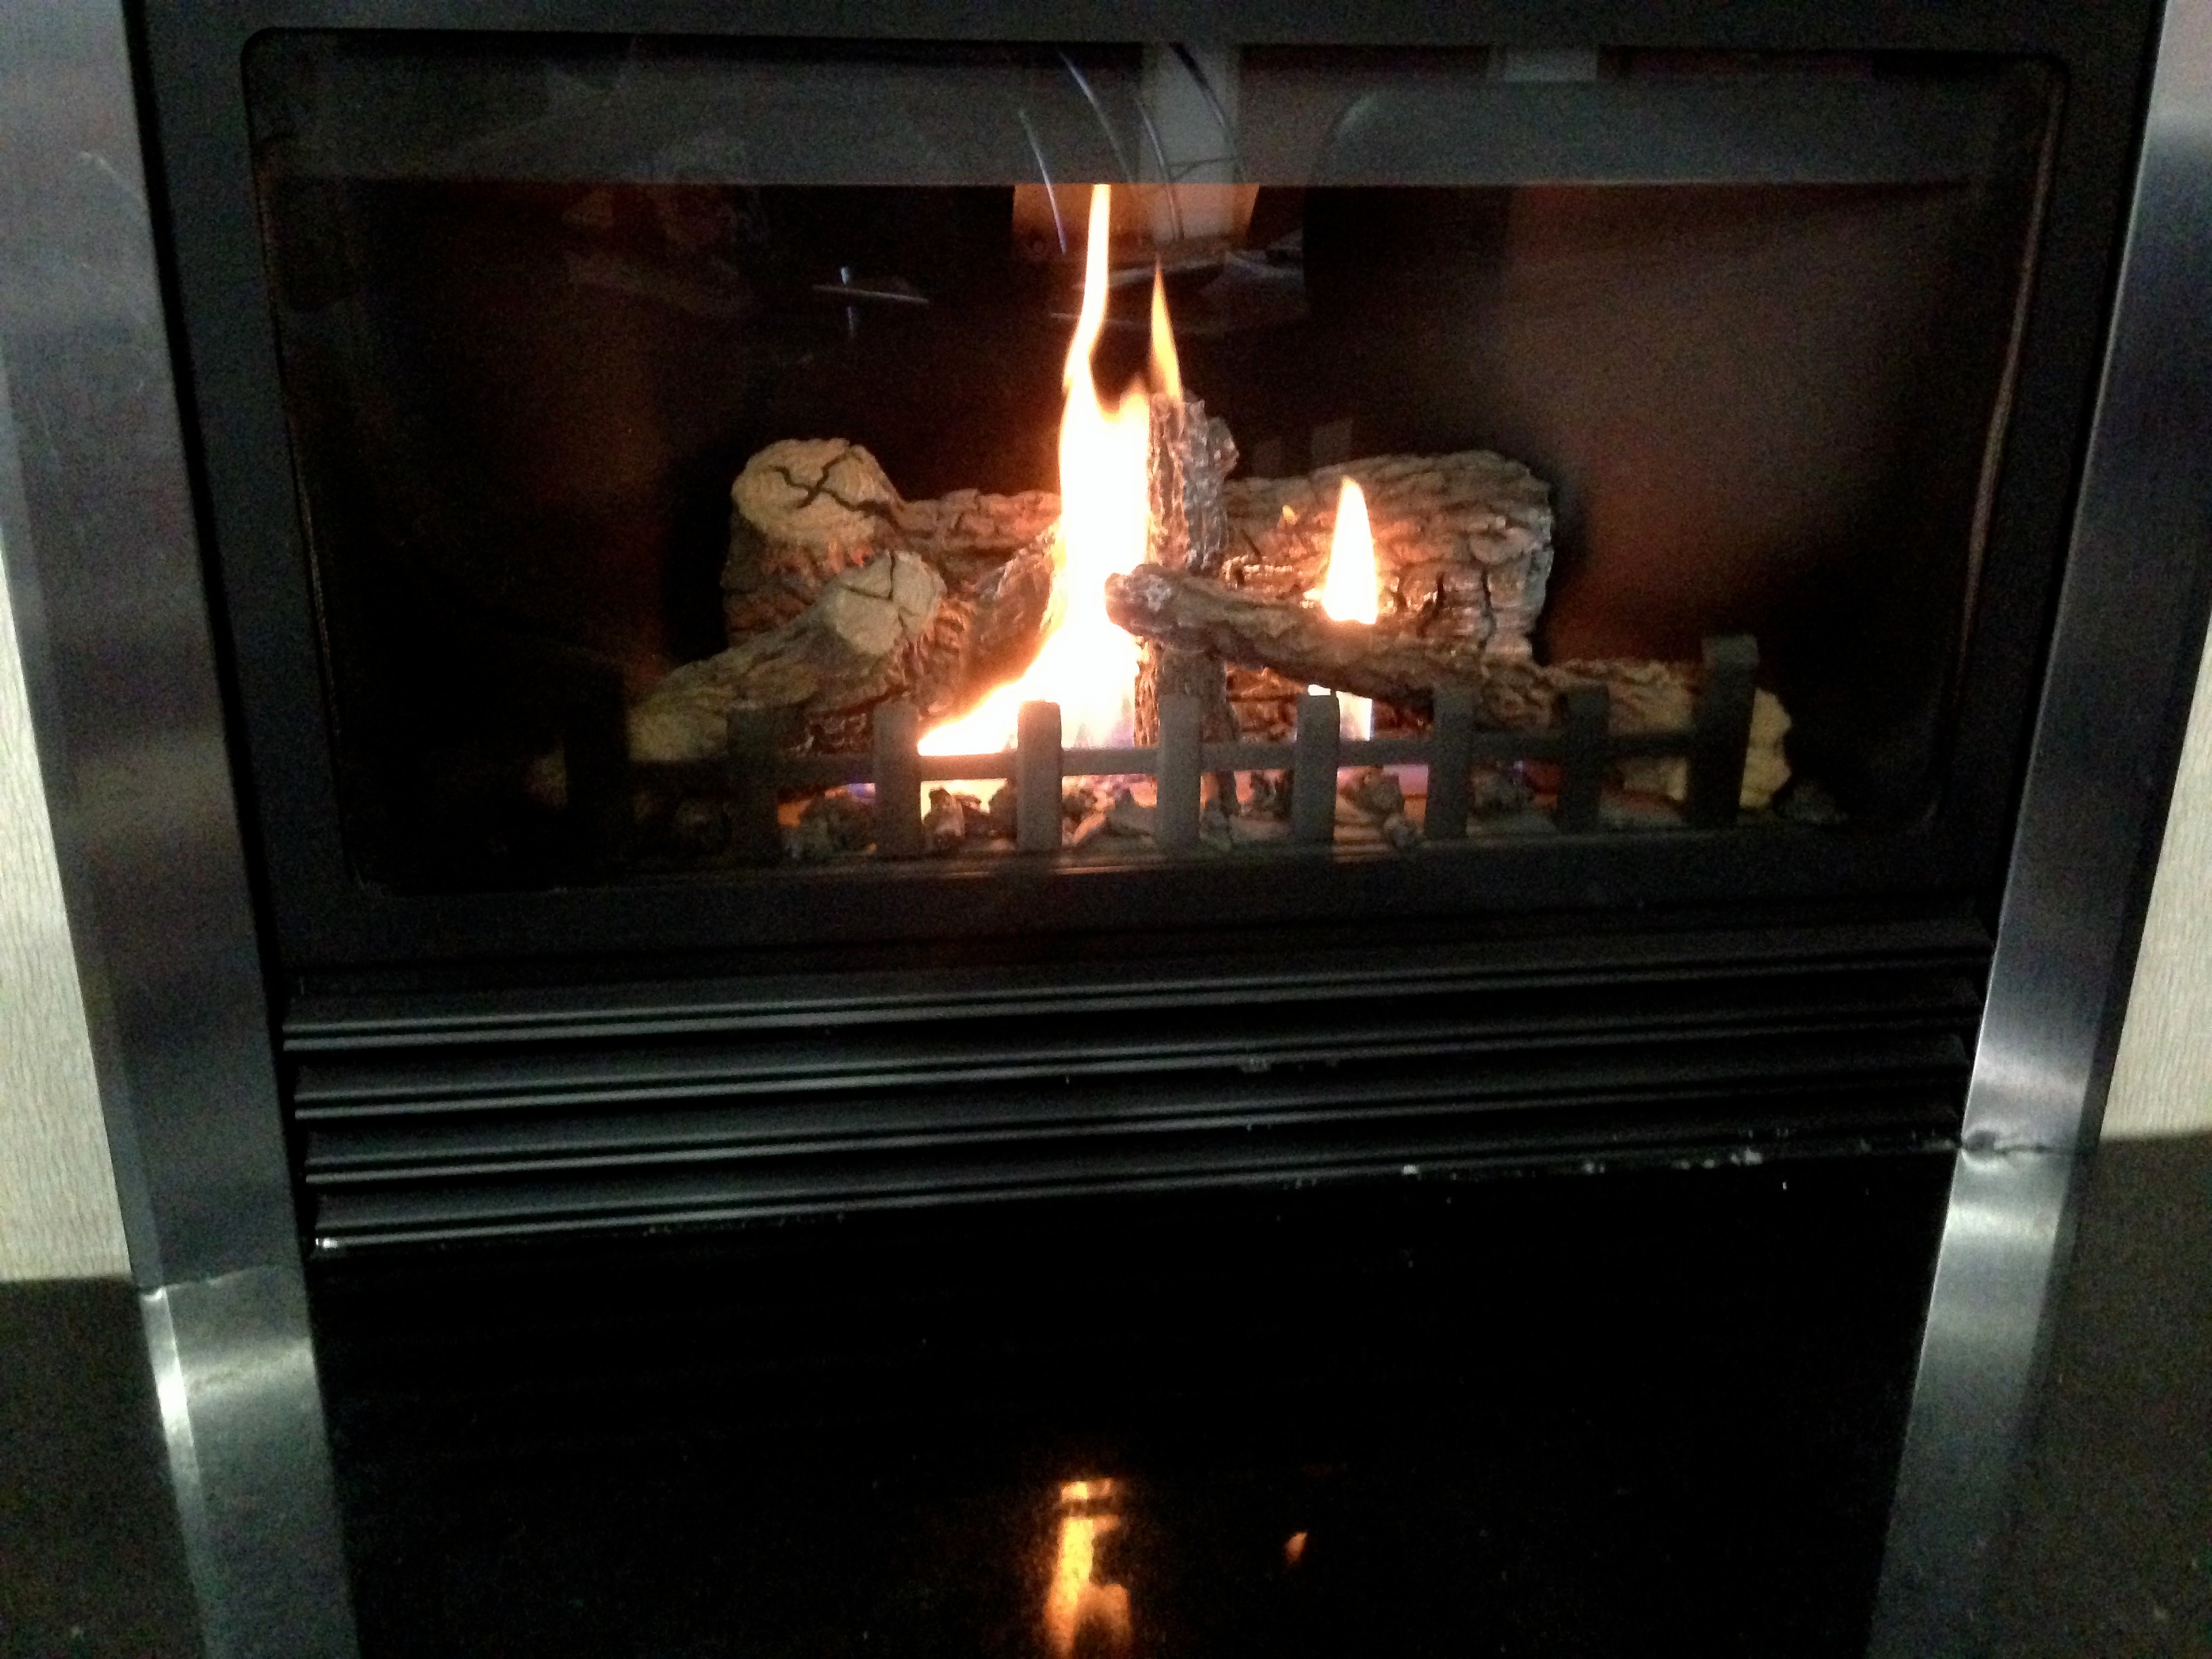
fire, fireplace, hearth, wood burning stove, major appliance